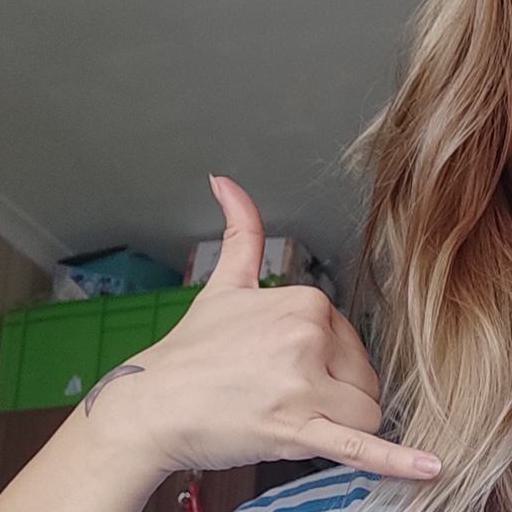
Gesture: call